Garfield School (Brunswick, New York)

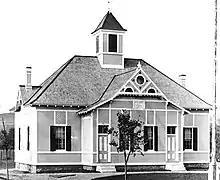
View of the school shortly after completion, c. 1881

The need for new school buildings in Brunswick became apparent when, in 1879, Edward Wait, the newly appointed district commissioner for that portion of Rensselaer County of which District #2 was part, lamented to the state superintendent of public education about the poor quality of many schools in his district, in addition to overcrowding in some. Within three years, ten new schoolhouses were built in his district, the Garfield School being one of them.